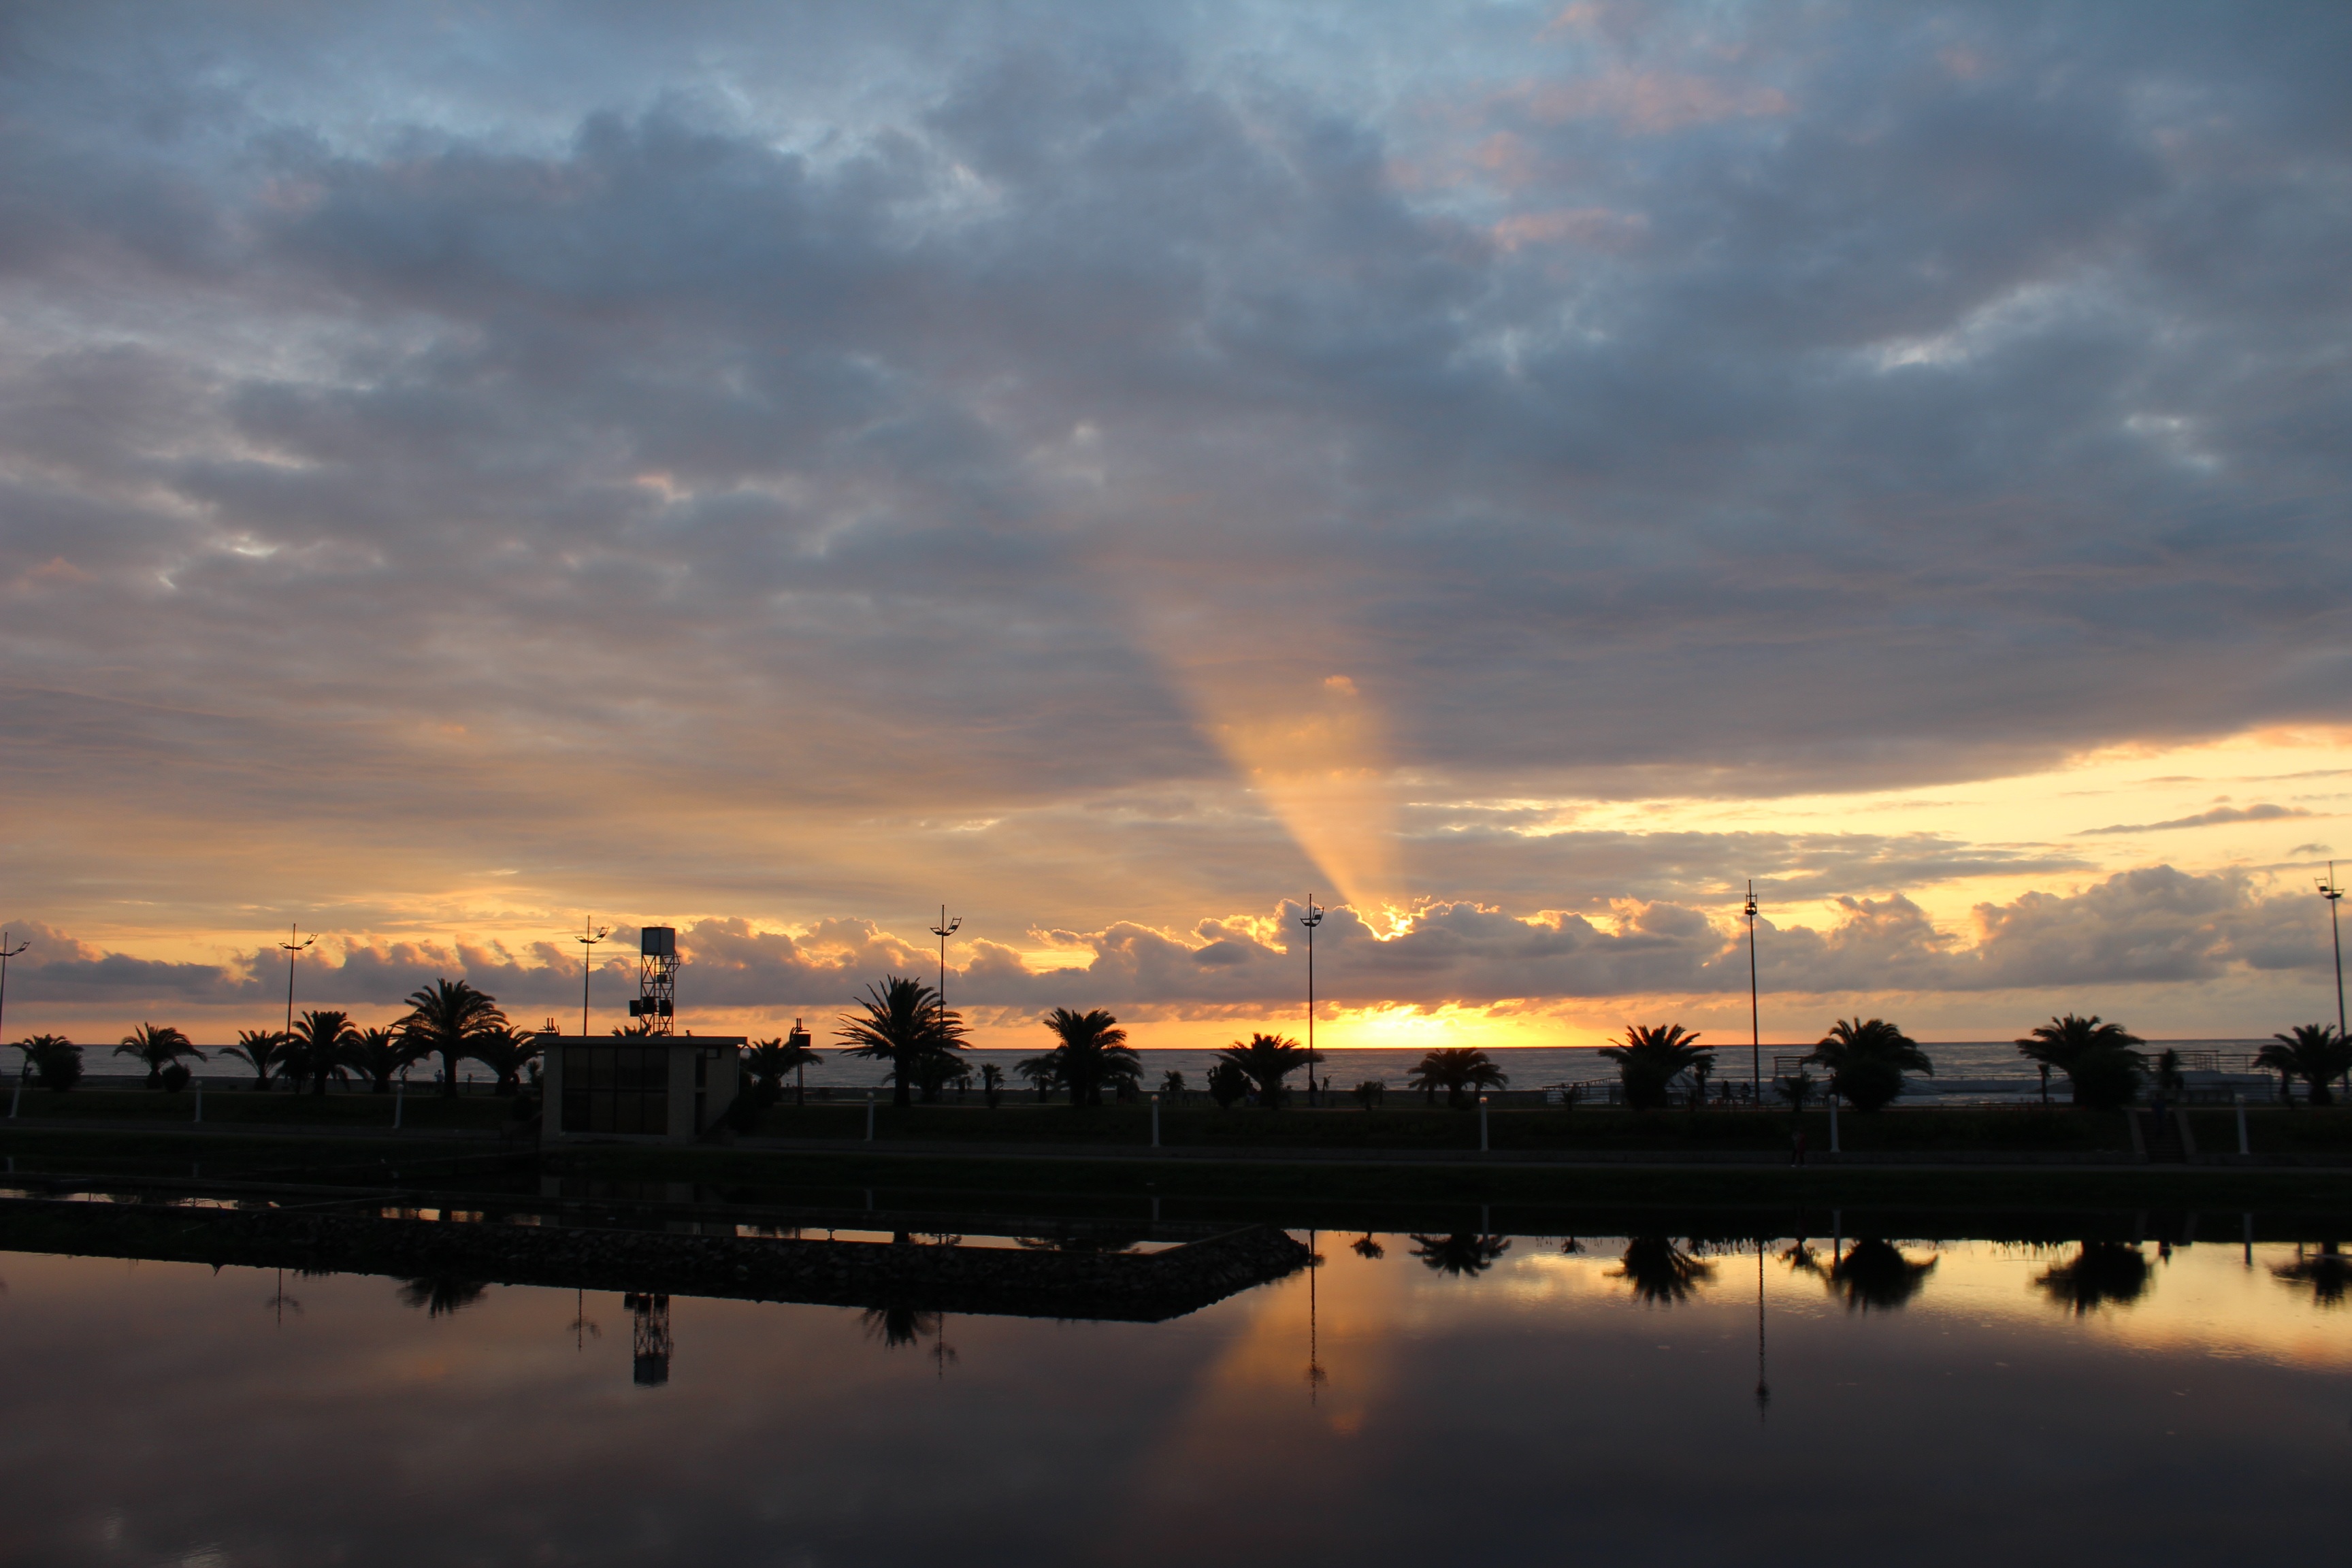
sea, nature, horizon, cloud, sky, sun, sunrise, sunset, skyline, sunlight, morning, dawn, cityscape, summer, dusk, evening, reflection, seascape, sea shore, afterglow, meteorological phenomenon, batumi, atmospheric phenomenon